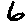
Label: 6